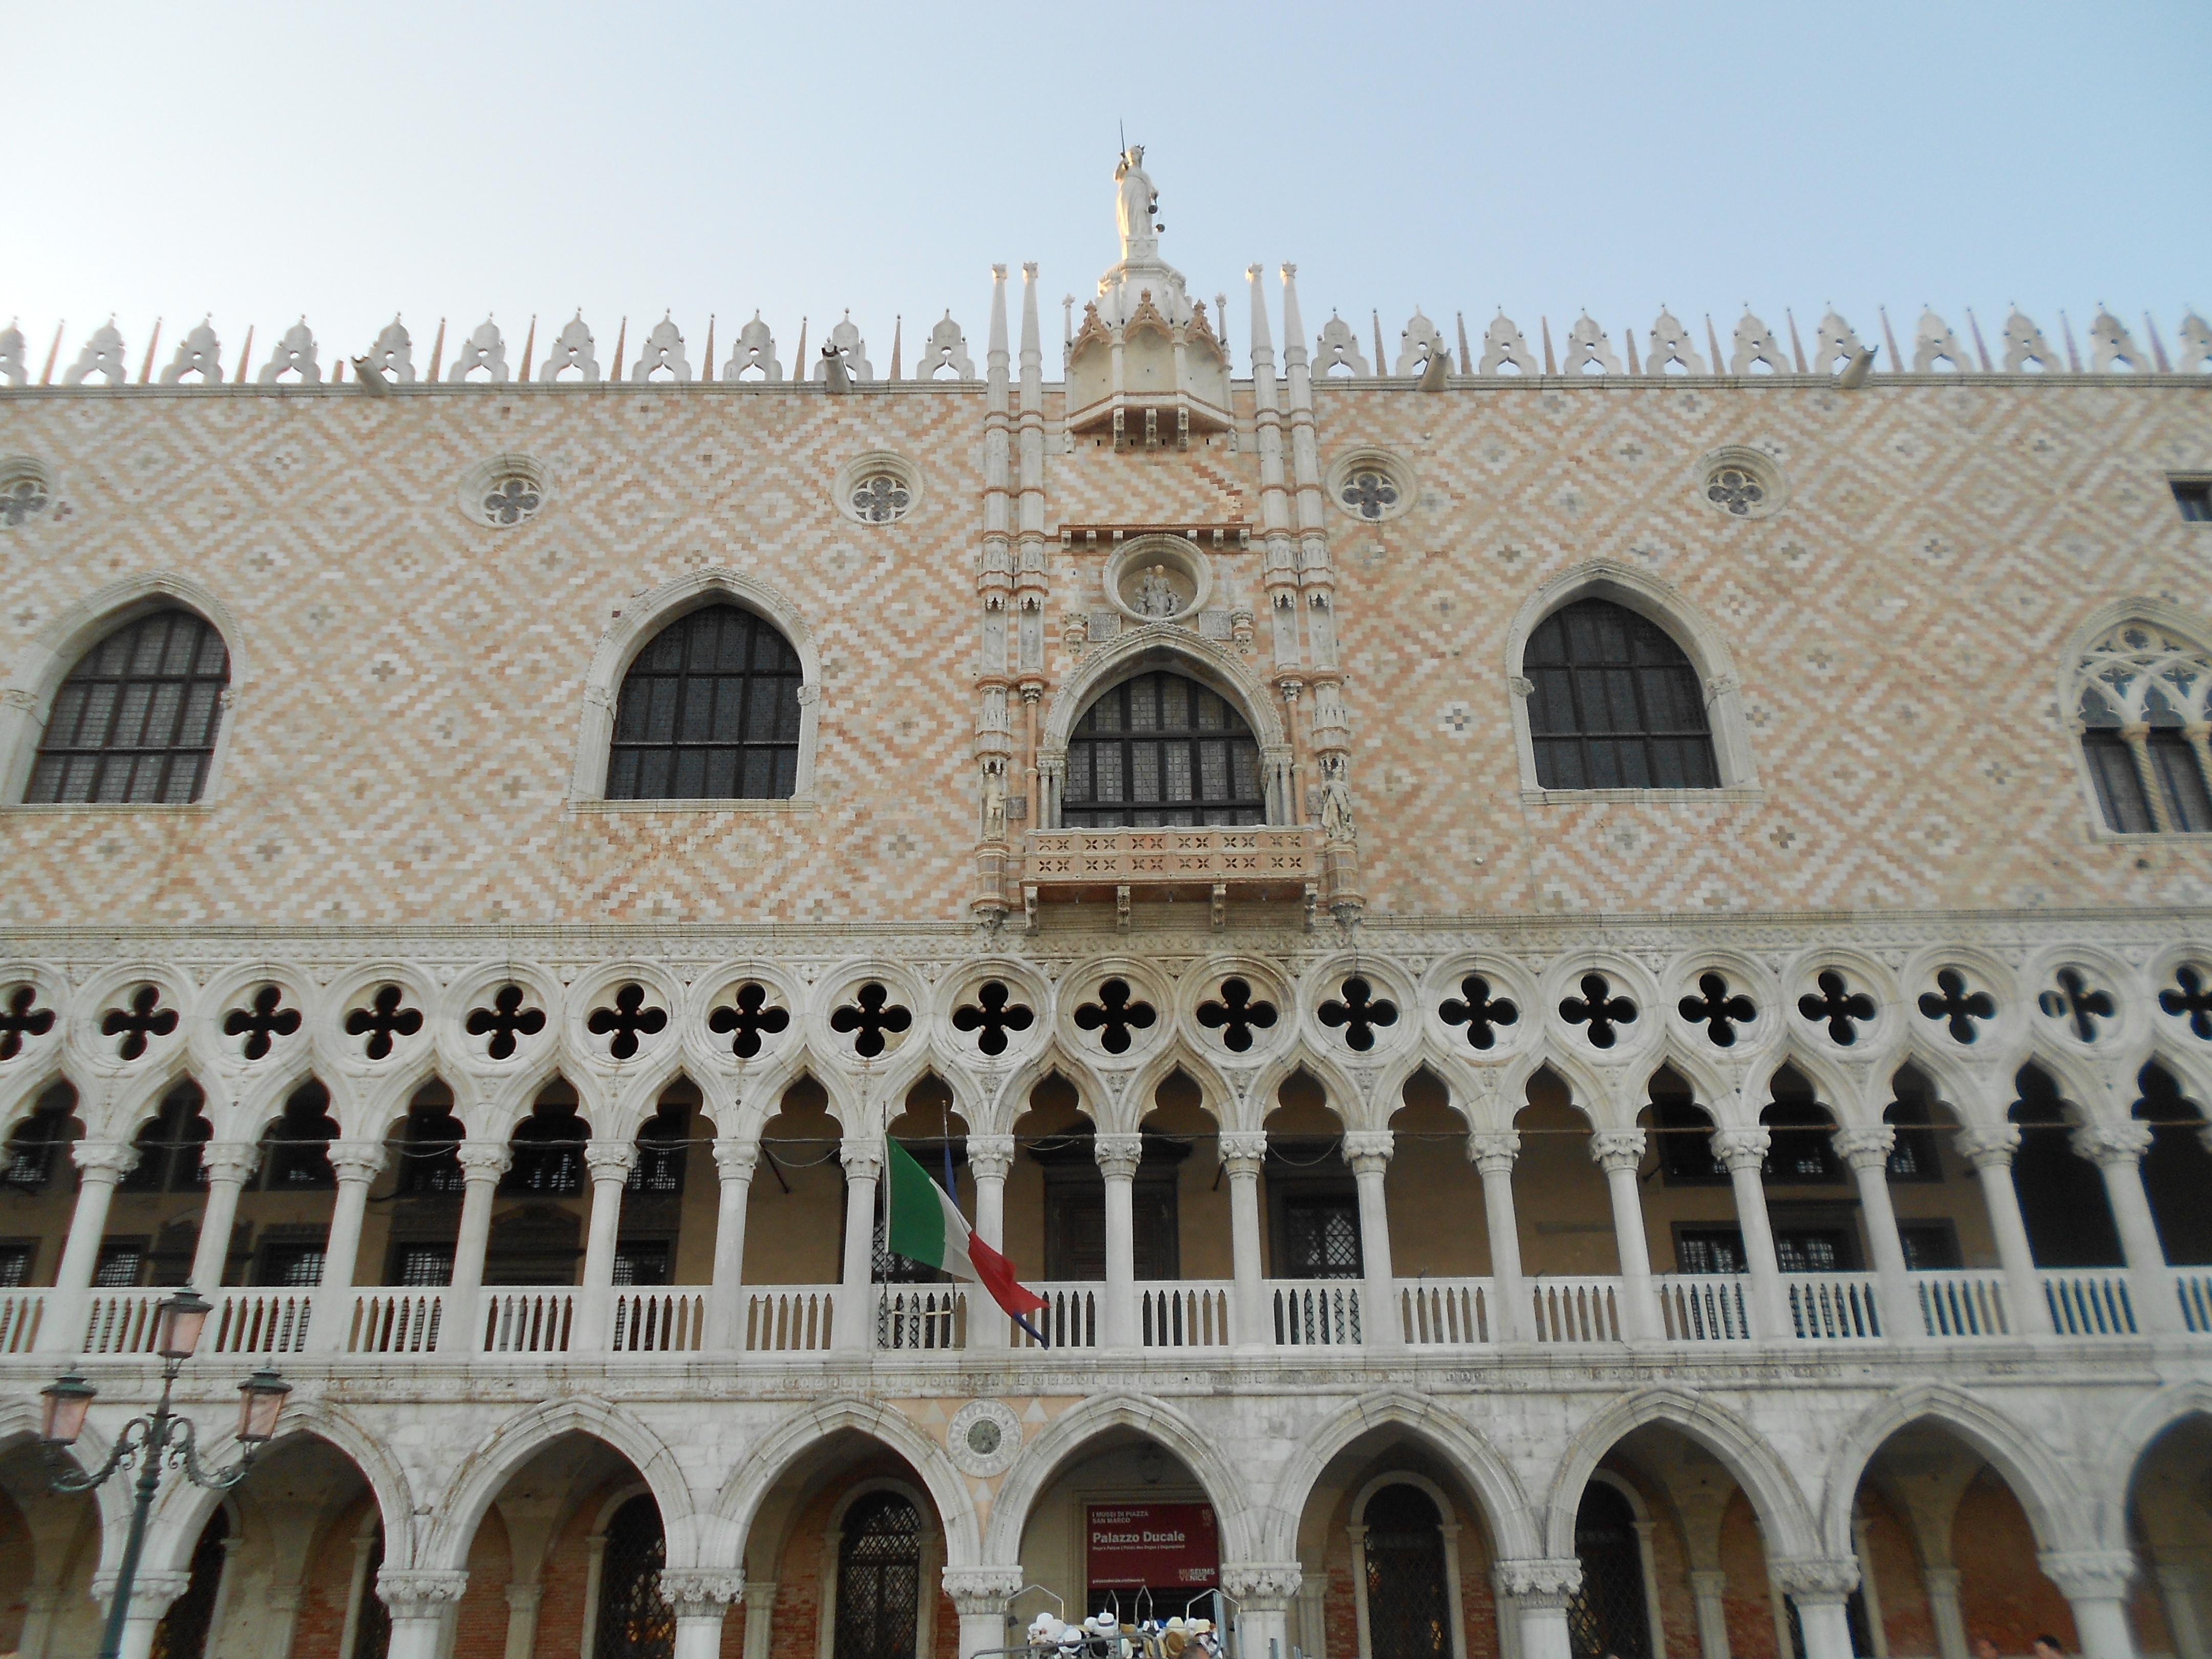
building, palace, facade, venice, church, cathedral, tourism, place of worship, medieval architecture, monastery, synagogue, gondola, basilica, venetian, historic site, byzantine architecture, doge palace